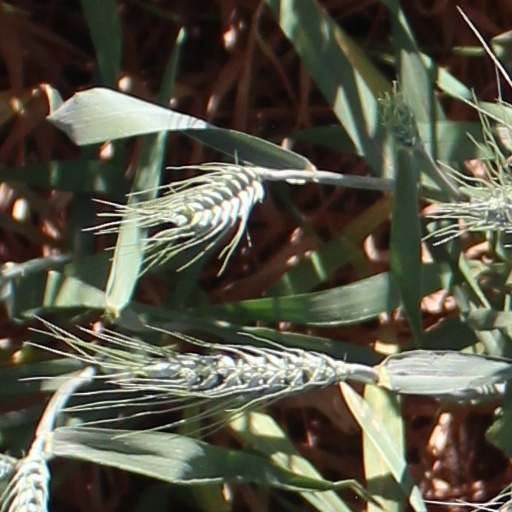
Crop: wheat